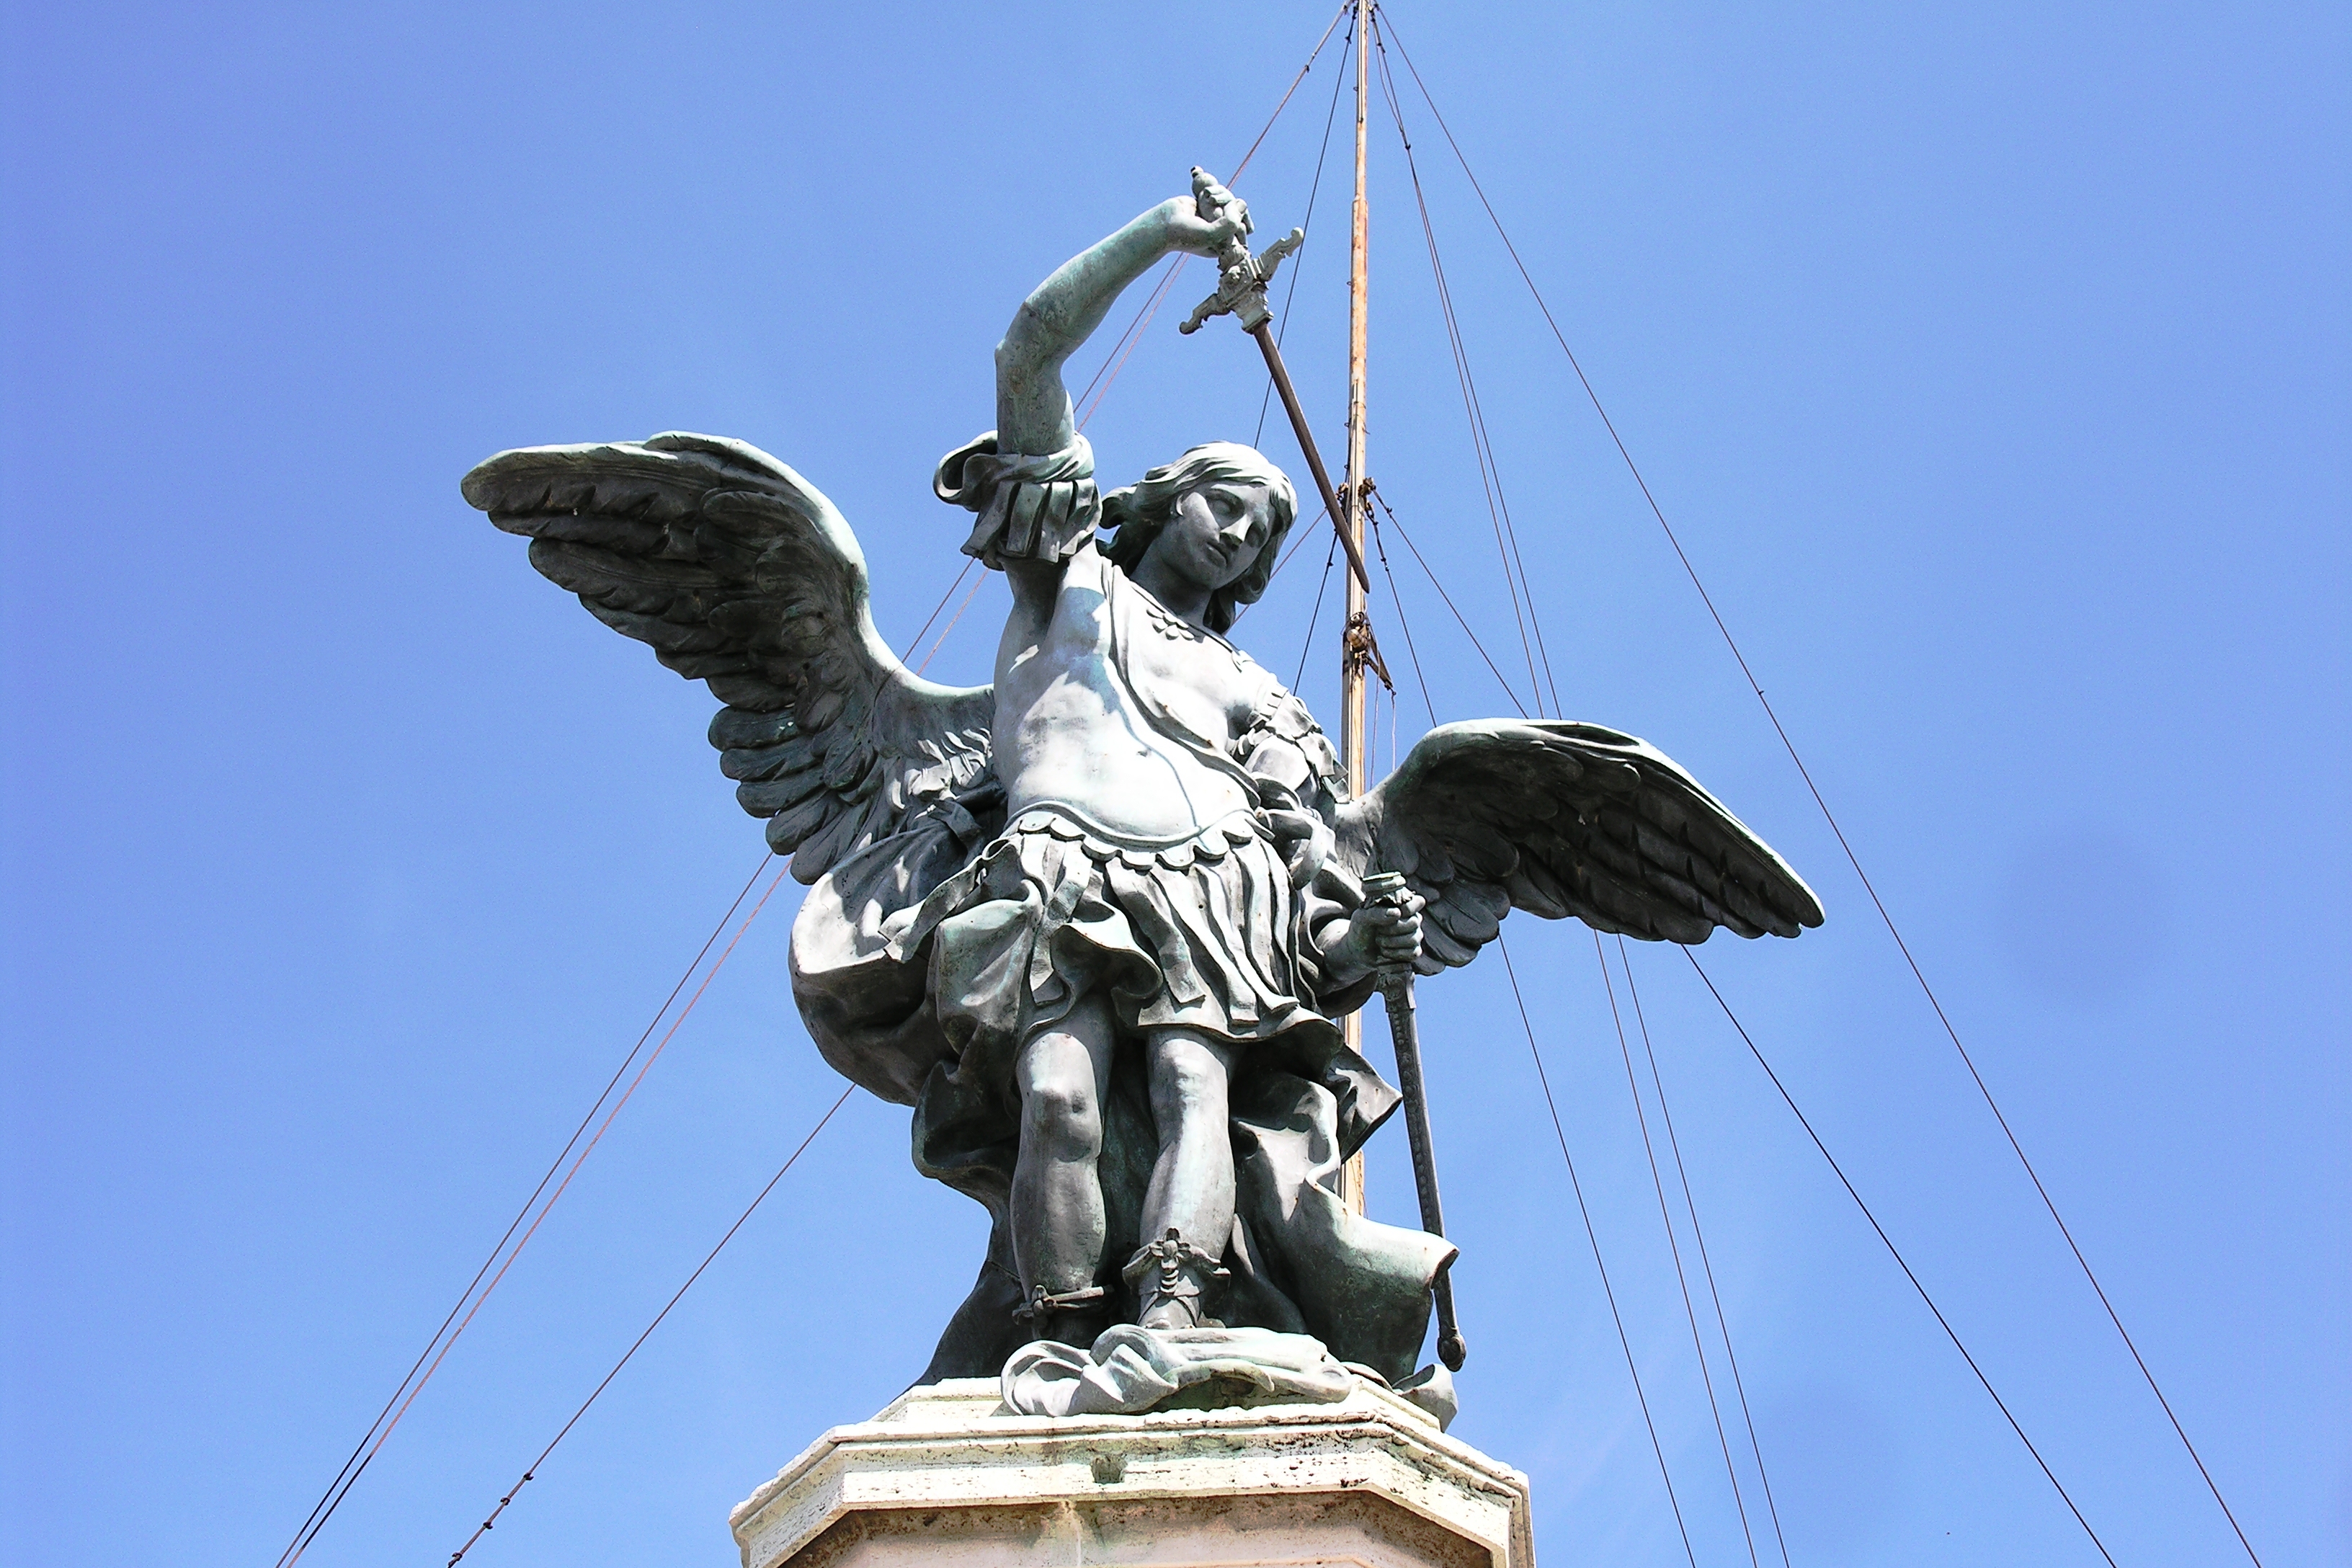
rome, italy, statue, sculpture, landmark, monument, sky, classical sculpture